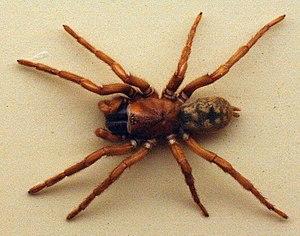
Stanwellia hoggi est une espèce d'araignées mygalomorphes de la famille des Pycnothelidae.